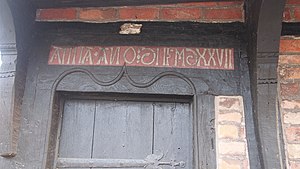
Kirkestræde 20 (Køge) / Beskrivelse
Dateringen over døren med teksten "ANNA ANO DNI MDXXVII"
Dateringen over døren med teksten ""ANNA ANO DNI MDXXVII"" (1527)"
Kirkestræde 20 eller det gamle hus er et bindingsværkshus i Kirkestræde i Køge. Det er dateret til 1527 og bliver ofte kaldt Danmarks ældste bindingsværkshus.